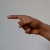
The image shows a hand gesture representing the letter 'G' in Indian Sign Language.